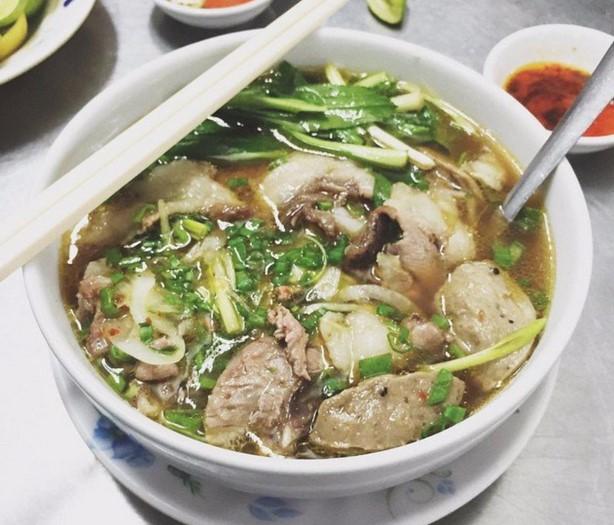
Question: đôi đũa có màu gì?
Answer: đôi đũa có màu trắng